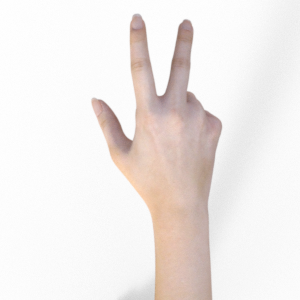
Label: scissors